Hjalmar Heerup

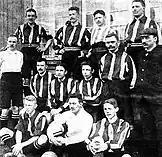
Heerup with the Copenhagen city selection in 1906.

Born in Frederiksværk on 14 April 1886, Heerup was playing for Akademisk Boldklub when he was called up by the Copenhagen Football Association (DBU), together with five of his teammates, to represent Denmark in the football tournament of the 1906 Intercalated Games in Athens, where he helped his side win an unofficial gold medal, beating the hosts Athens XI in the final 9–0.